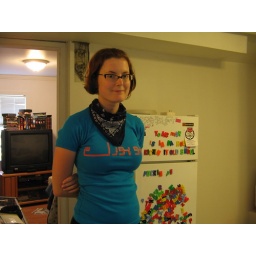
Me in my kitchen in my new shirt I got in the mail today. Hooray for the 10-second timer thingy on my camera!